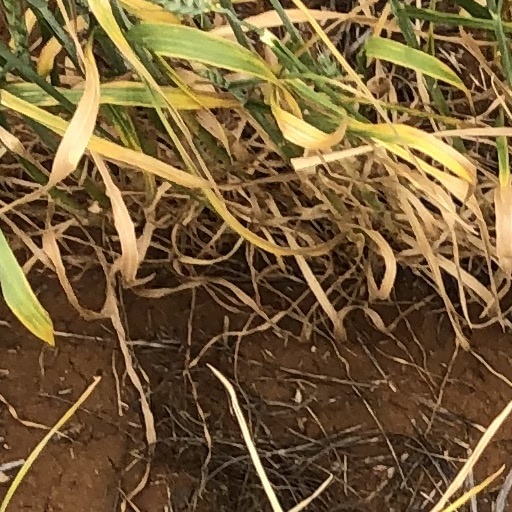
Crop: wheat